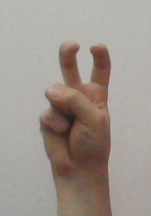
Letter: toot